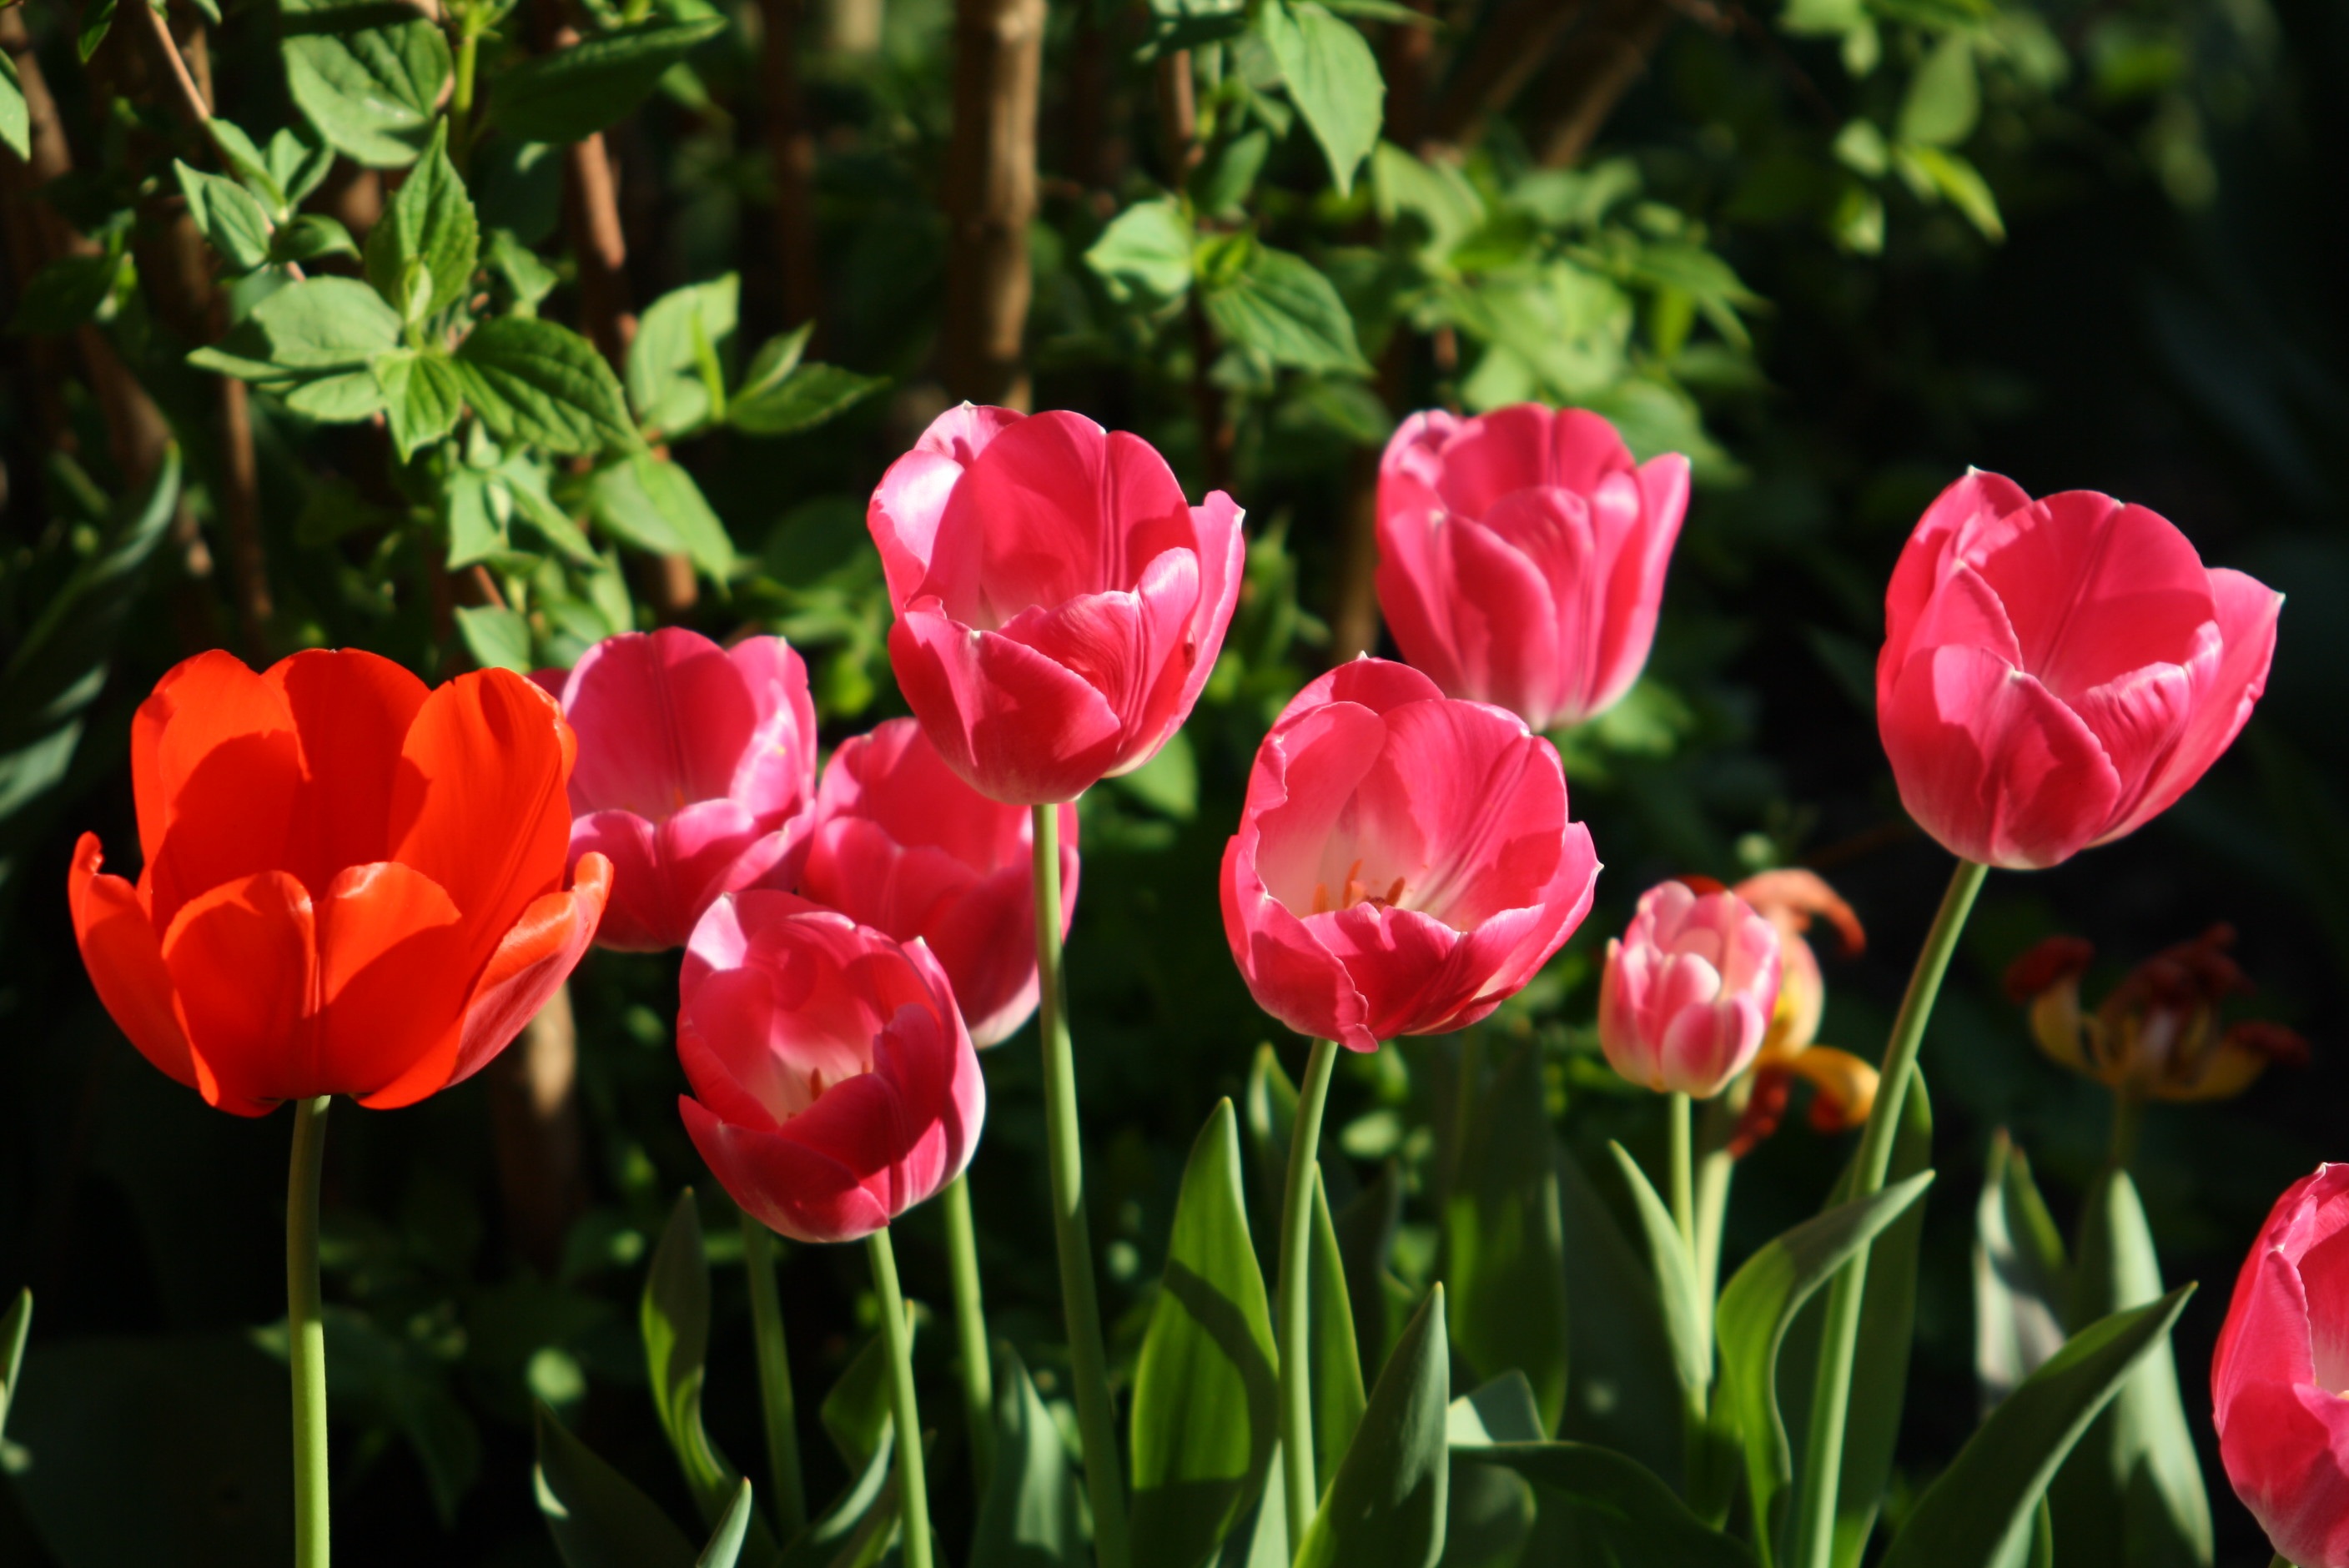
nature, plant, flower, petal, bloom, summer, tulip, spring, red, color, colorful, garden, decor, flora, flowers, bed, violet, tulips, flowering plant, lily family, land plant